Rhodesian Bush War

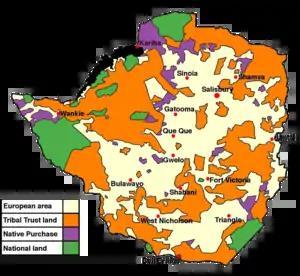
A map. See description

Despite the effect of economic and diplomatic sanctions, Rhodesia developed and maintained a powerful and professional military. In June 1977, "Time" magazine reported that "man for man, the Rhodesian army ranks among the world's finest fighting units."